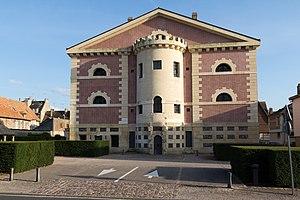
Façade de l'ancienne prison de Pont-l'Évêque. This building is inscrit au titre des Monuments Historiques. It is indexed in the Base Mérimée, a database of architectural heritage maintained by the French Ministry of Culture,
La Joyeuse Prison est un film français réalisé par André Berthomieu, sorti en 1956.
Ce tableau présente la liste de tous les monuments historiques classés ou inscrits dans la ville de Pont-l'Évêque, Calvados, en France.
L'ancienne prison appelée aussi Joyeuse Prison est un immeuble construit au début du XIXᵉ siècle à Pont-l'Évêque dans le département français du Calvados en région Normandie. C'est un très rare exemple en France d'édifice de l'administration pénitentiaire conservé après sa fermeture, le sort habituellement réservé étant la démolition ou une transformation.